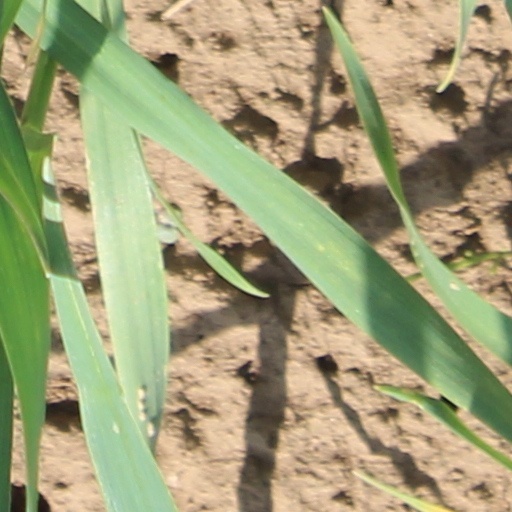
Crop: wheat